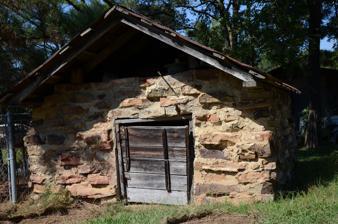
Building: William Howell House, Storm Cellar
Country: United States of America
Year built: 1930
United States historic place Storm Cellar, William Howell House U.S. National Register of Historic Places Location in Arkansas Show map of Arkansas Location in United States Show map of the United States Location Co. Rd. 47 E of jct. with AR 305 , Clay, Arkansas Coordinates 35°23′47″N 91°47′6″W / 35.39639°N 91.78500°W / 35.39639; -91.78500 Area less than one acre Architectural style Rough-hewn fieldstone masonry MPS White County MPS NRHP reference No. 91001295 Added to NRHP July 20, 1992 The William Howell House Storm Cellar is a historic rural farm outbuilding in northern White County, Arkansas .  It is located off County Road 47, east of its junction with Arkansas Highway 305 , near the crossroads village of Clay .  It is a low masonry structure, built of mortared local fieldstone and capped by a gable roof.  It has a wooden door on one side, and no windows.  It is estimated to have been built about 1930.  Although its shape is more consistent with that of other buildings used for food storage, it is referred to locally as a storm cellar .  It is the best-preserved of this type of building in White County. The building was listed on the National Register of Historic Places in 1992. See also National Register of Historic Places listings in White County, Arkansas References